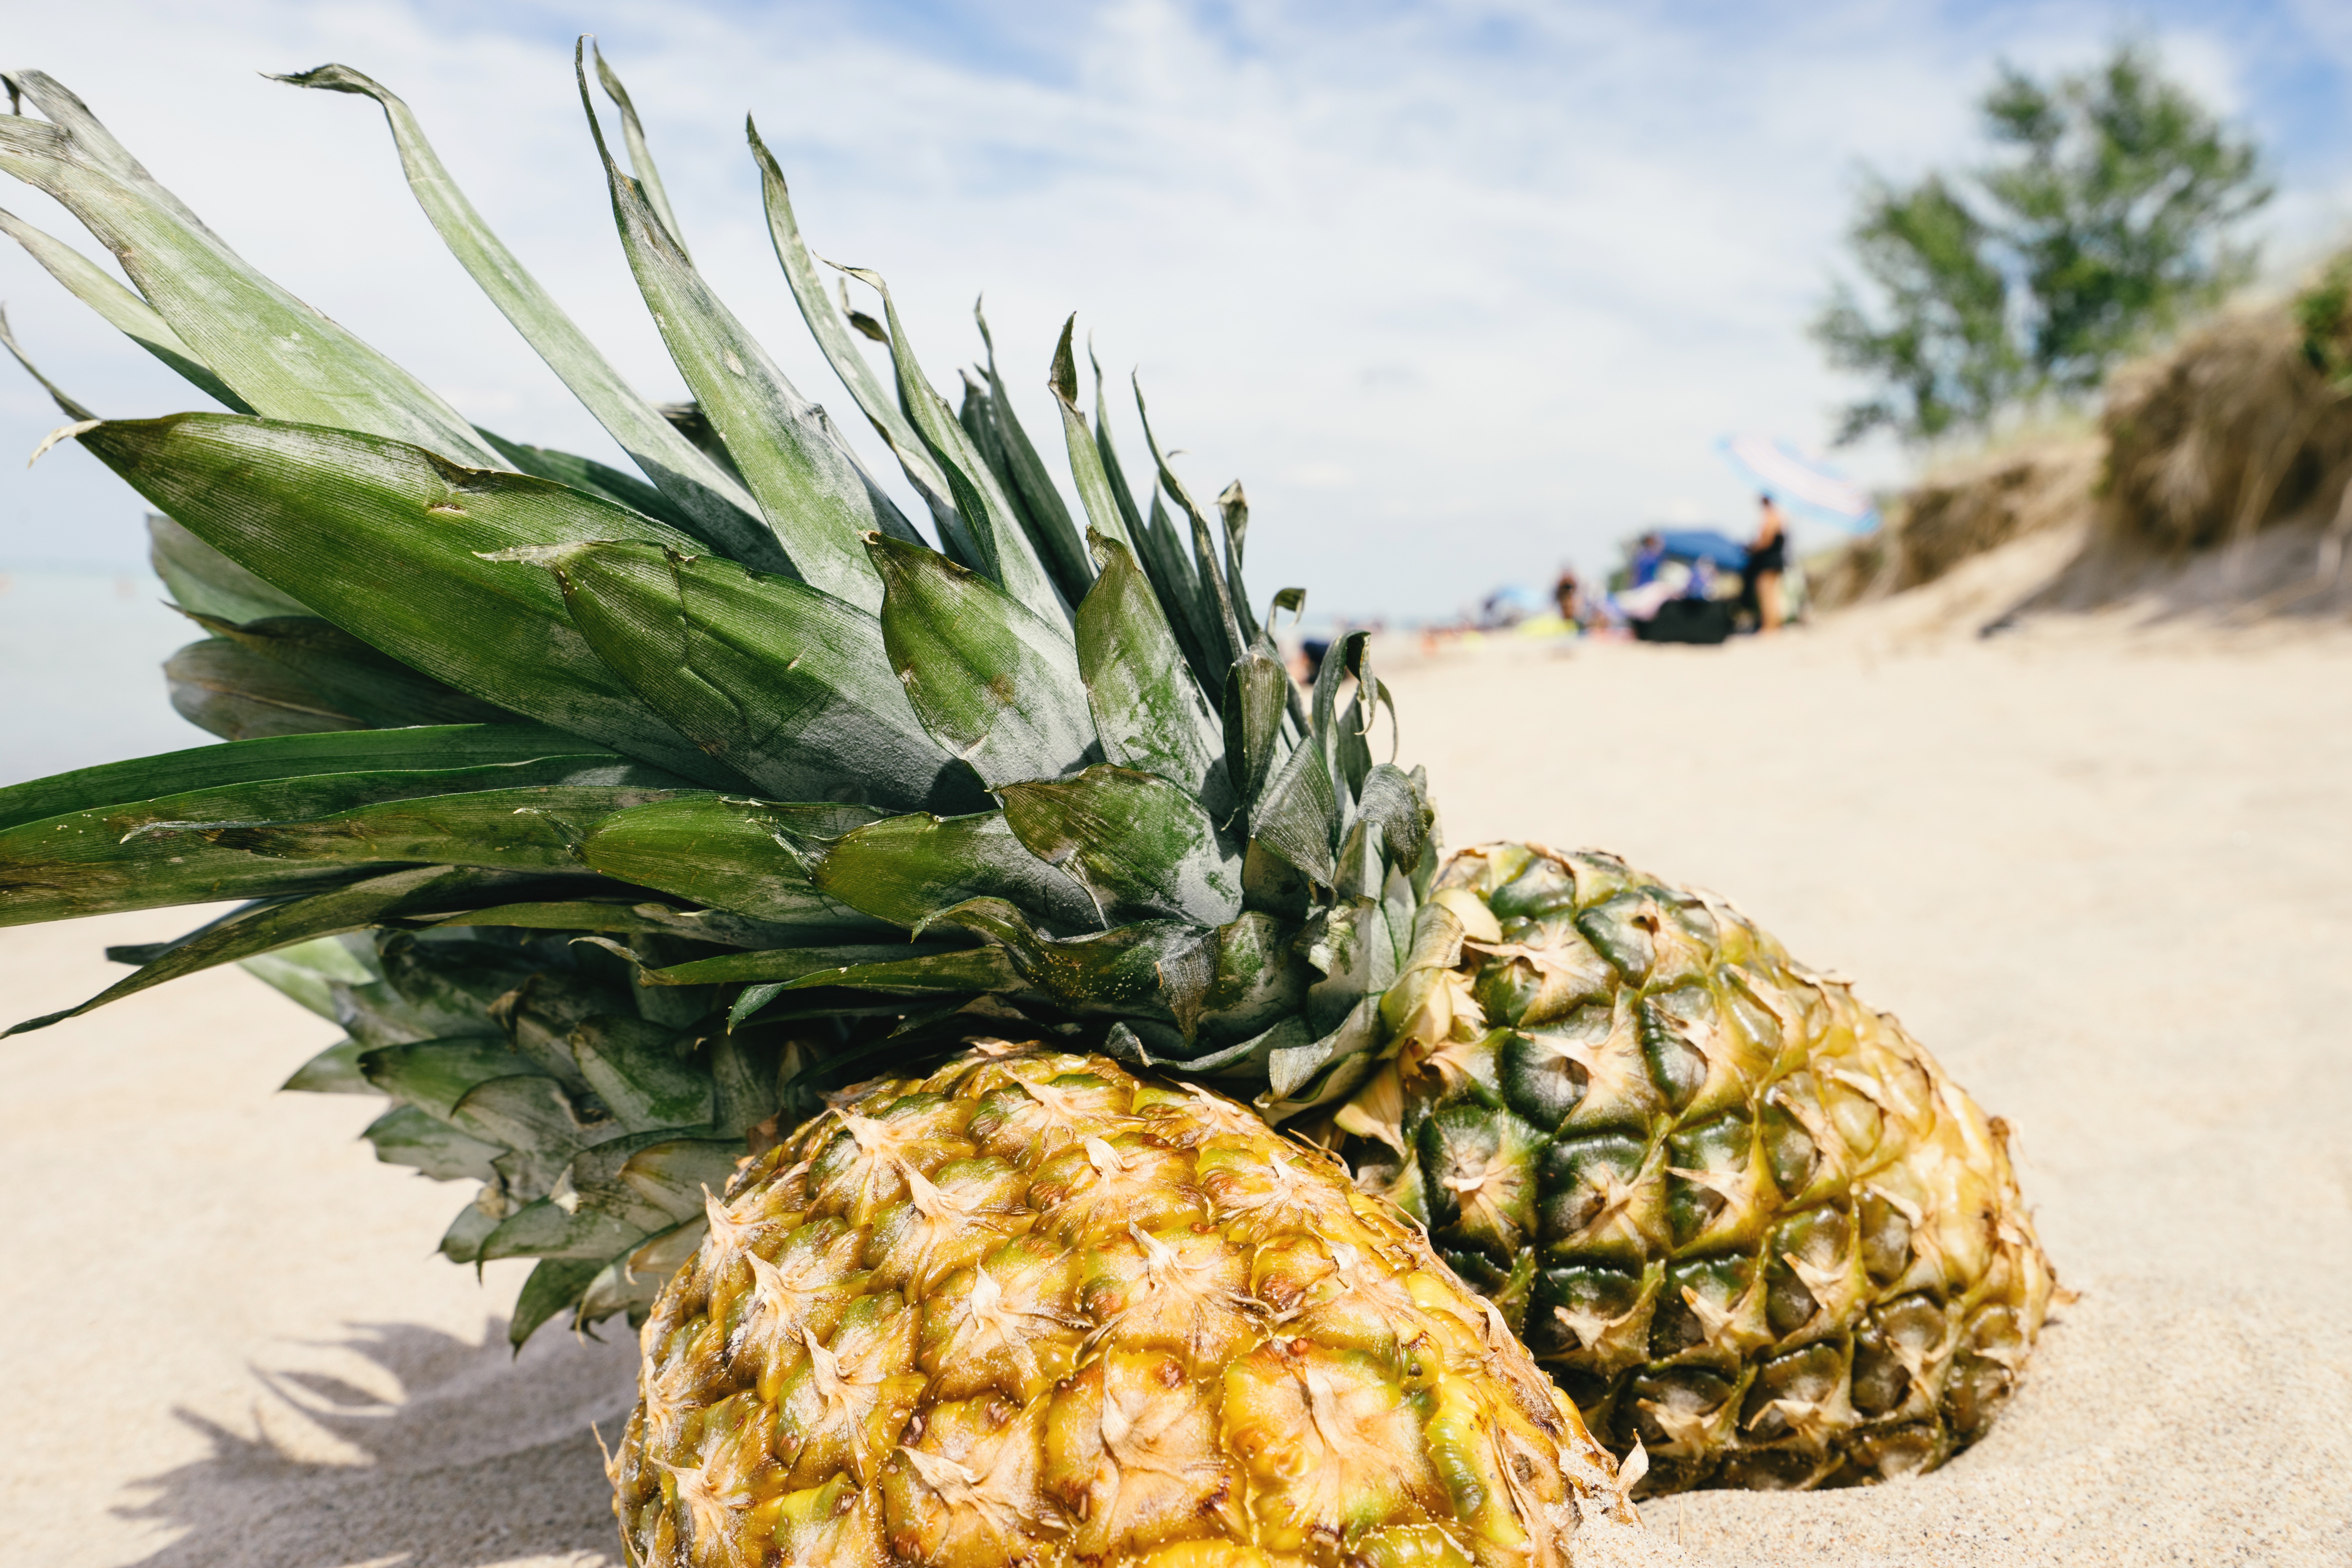
plant, fruit, food, produce, vegetable, botany, flora, pineapple, thistle, flowering plant, ananas, bromeliaceae, land plant, arecales